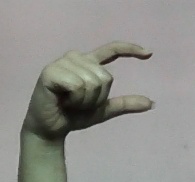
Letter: dal